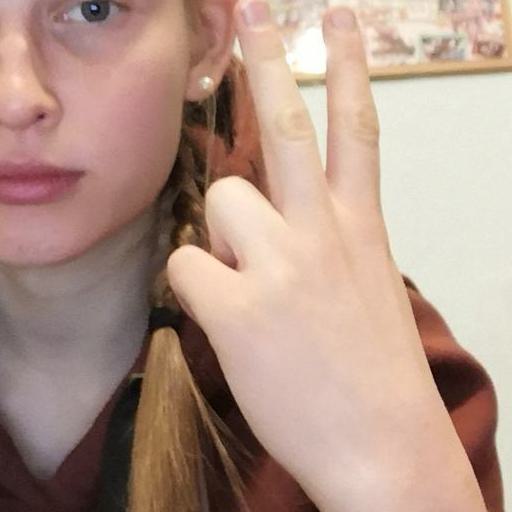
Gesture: peace_inverted